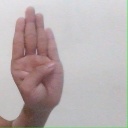
अक्षर: ब